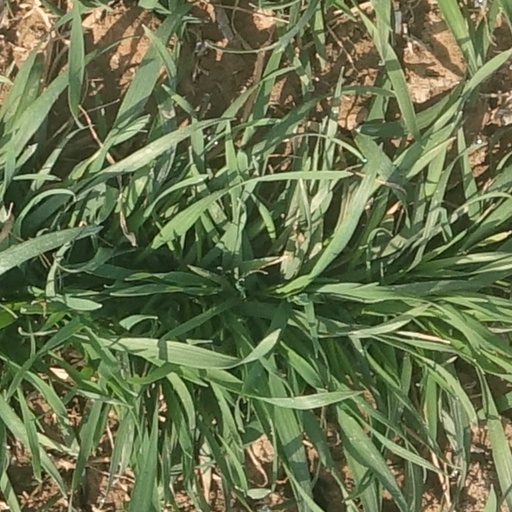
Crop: wheat